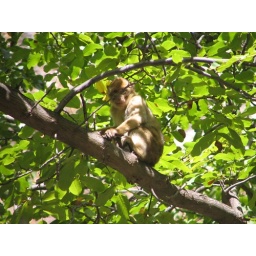
One monkey on the tree in the Ourika Valley, Morocco